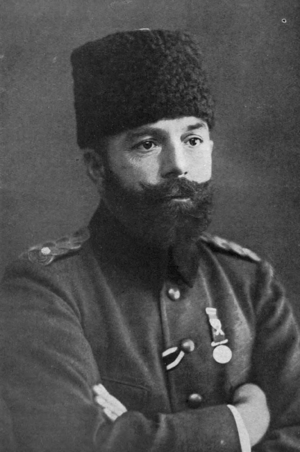
Ahmed Djemal Pacha, né le 6 mai 1872 à Mytilène, Empire ottoman, et mort assassiné le 21 juillet 1922 à Tbilissi, en Géorgie, est un chef militaire ottoman et un membre du triumvirat militaire des Trois Pachas qui a gouverné l'Empire ottoman pendant la Première Guerre mondiale, avec Talaat Pacha et Enver Pacha. En tant que tel, il est impliqué dans le génocide arménien, assyrien et grec pontique. Sa répression du nationalisme arabe en Syrie ottomane et au Liban lui vaut d'être surnommé « le Boucher » dans le monde arabe.